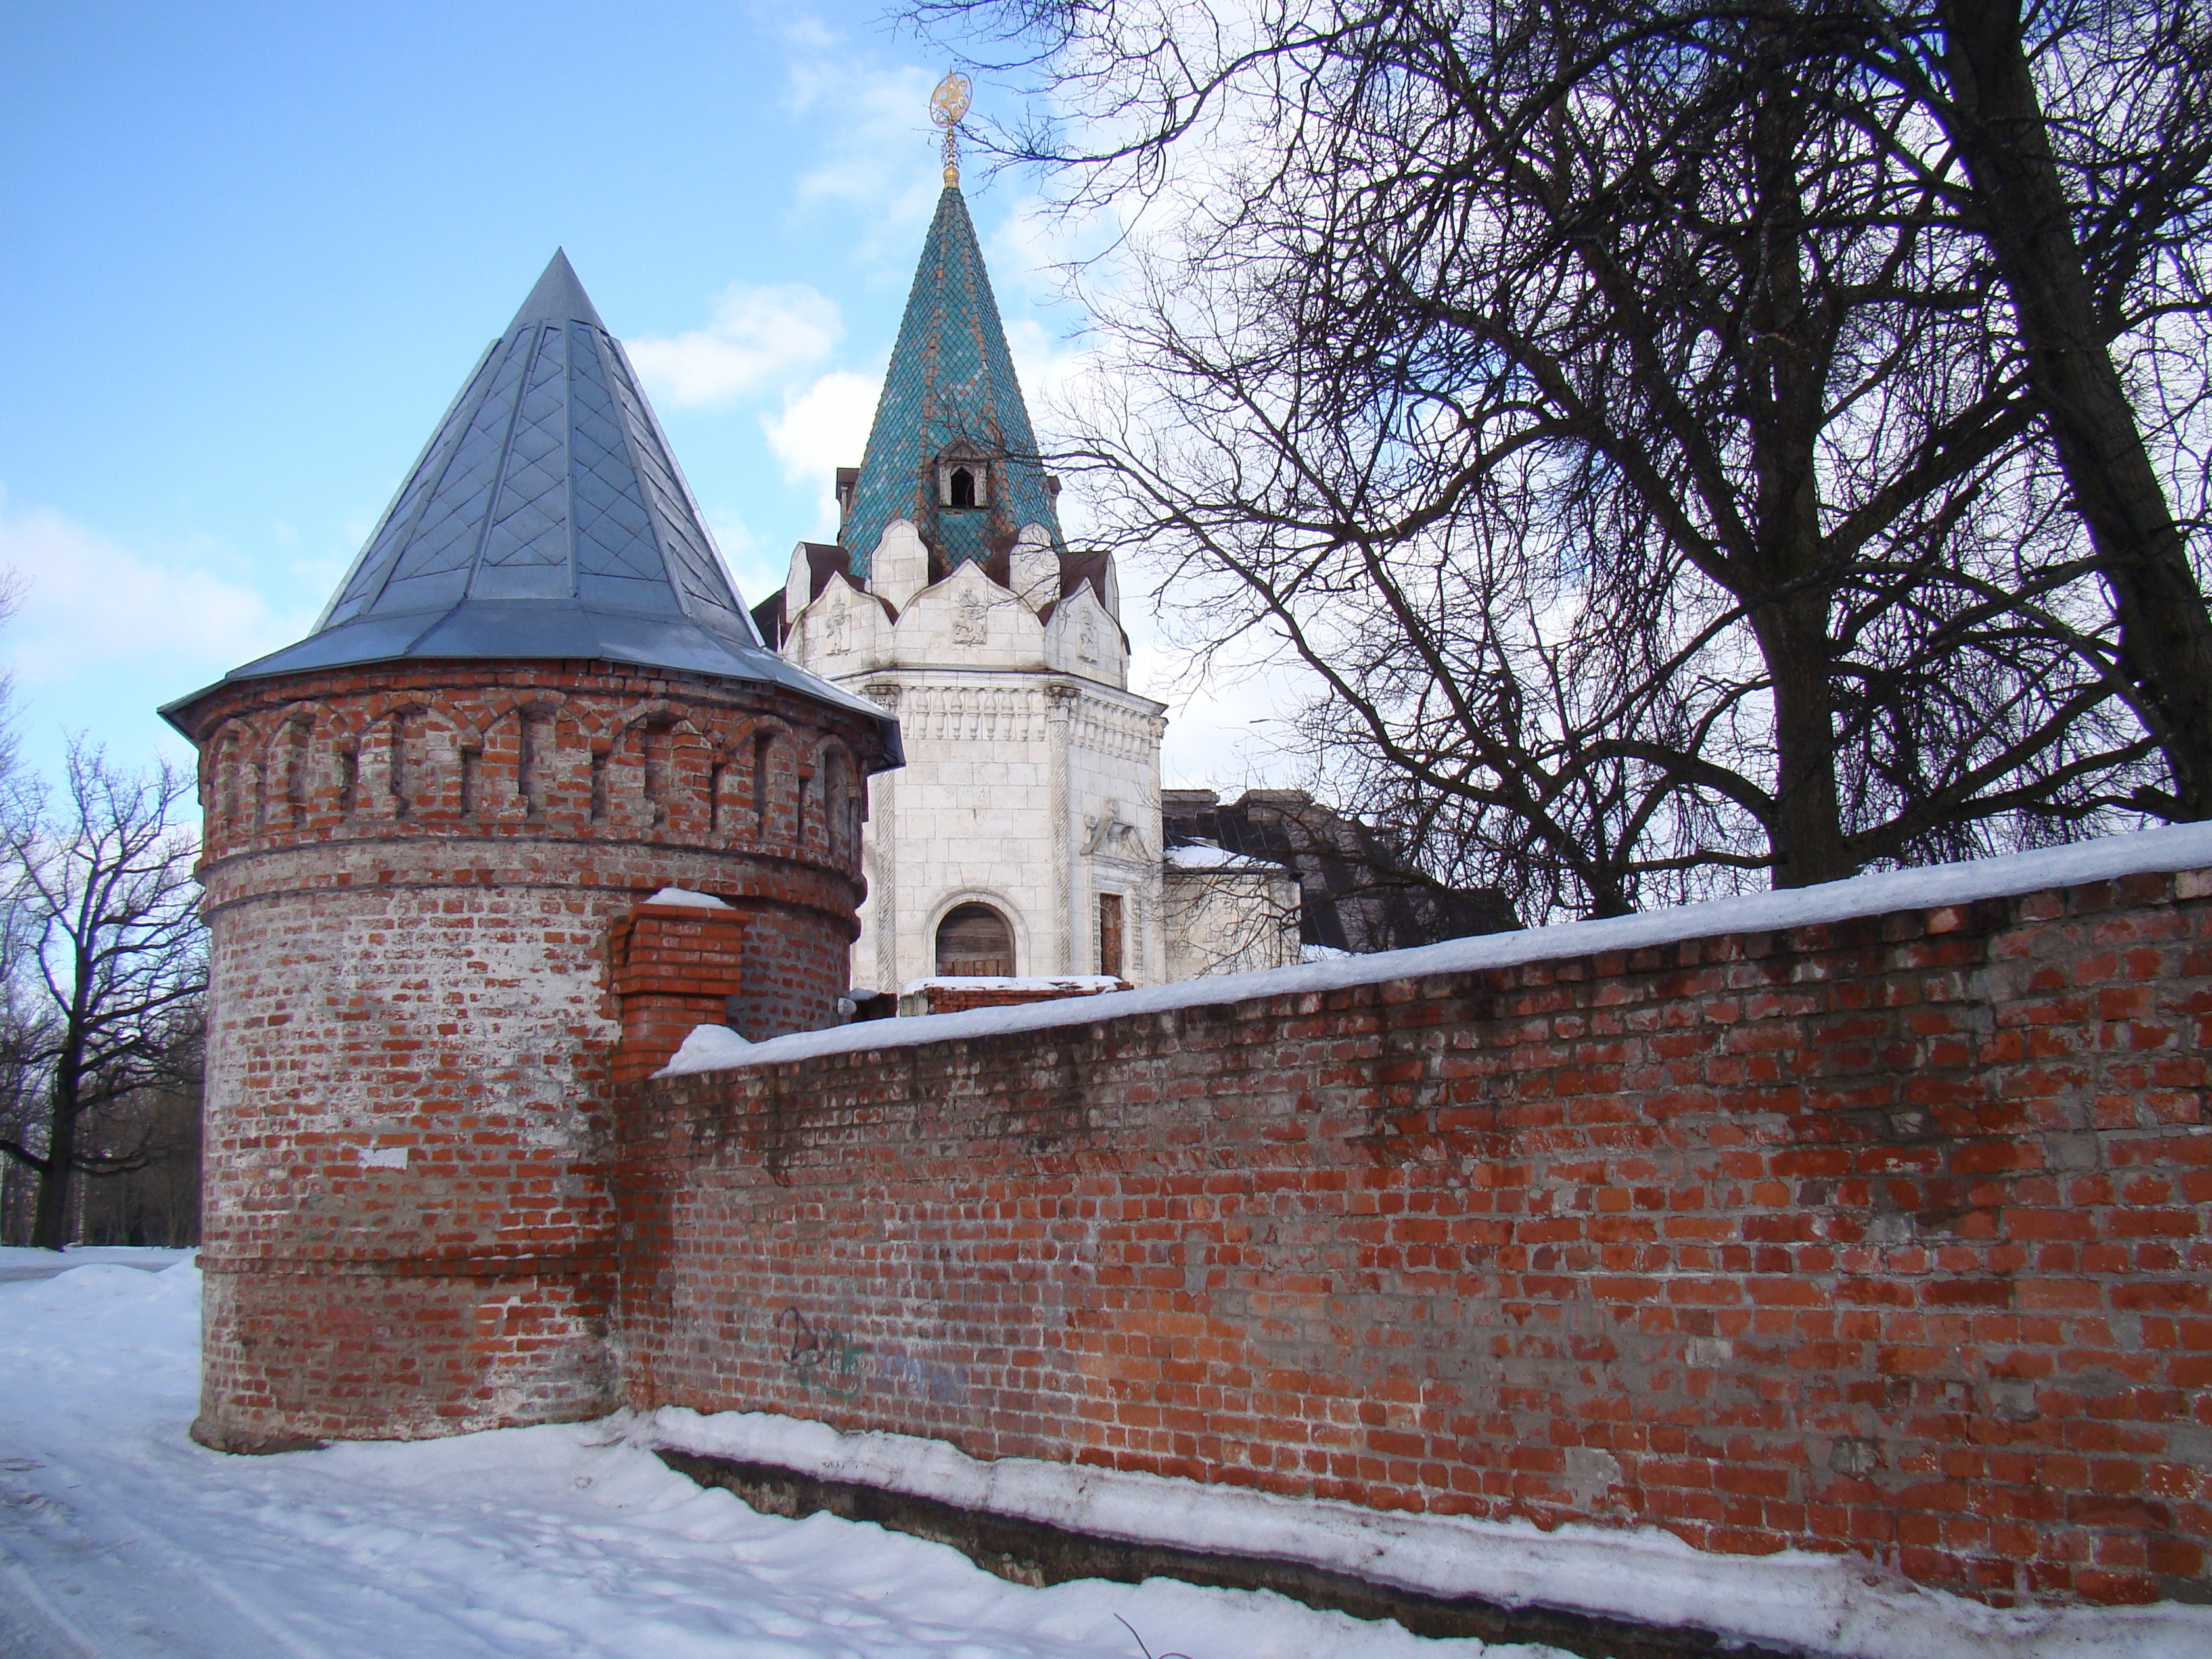
snow, winter, sky, building, chateau, tower, church, chapel, season, place of worship, steeple, monastery, russia, st petersburg russia, the palace ensemble tsarskoe selo, kiprpi